Chemical weapons in World War I

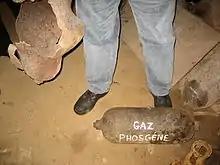
Phosgene delivery system unearthed at the Somme, 2006

The British Army first used mustard gas in November 1917 at Cambrai, after their armies had captured a stockpile of German mustard gas shells. It took the British more than a year to develop their own mustard gas weapon, with production of the chemicals centred on Avonmouth Docks. (The only option available to the British was the Despretz–Niemann–Guthrie process.) This was used first in September 1918 during the breaking of the Hindenburg Line with the Hundred Days' Offensive.